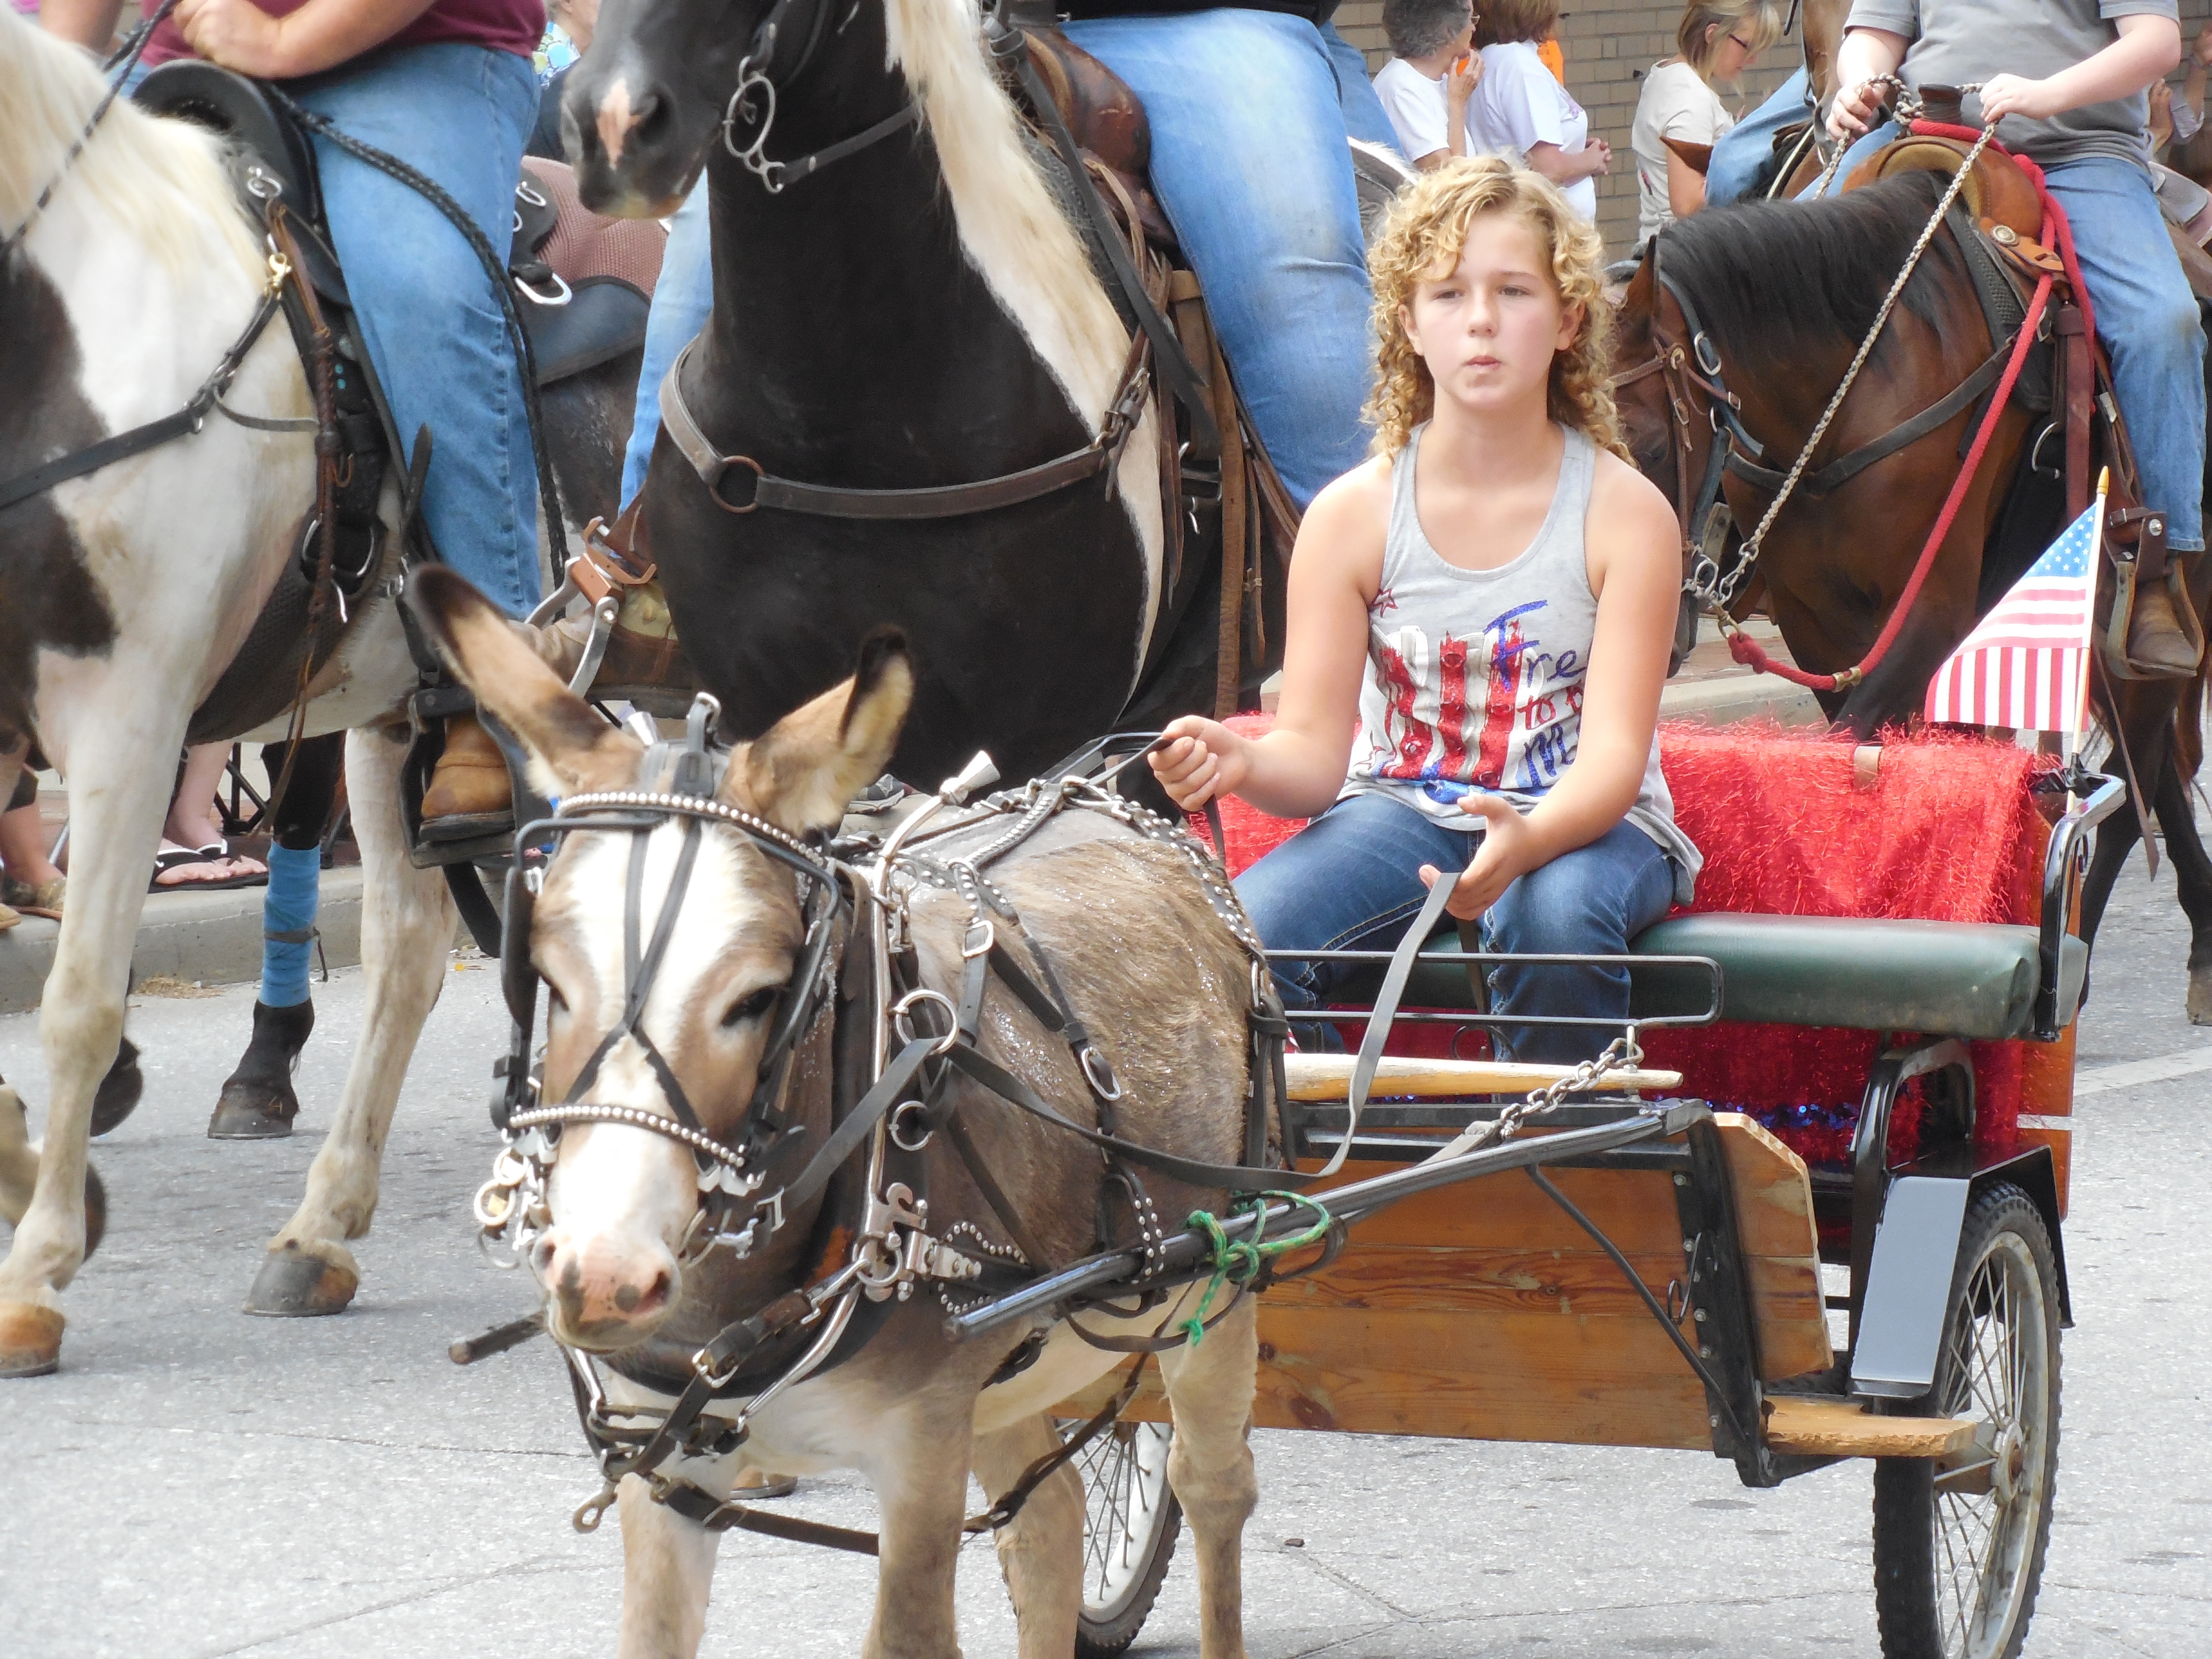
people, girl, vintage, antique, wheel, wagon, cart, crowd, celebration, vehicle, horse, historic, tourism, parade, donkey, ceremony, festival, culture, history, carriage, heritage, tradition, coachman, chariot, procession, pack animal, land vehicle, horse like mammal, horse harness, horse tack, horse and buggy, chariot racing